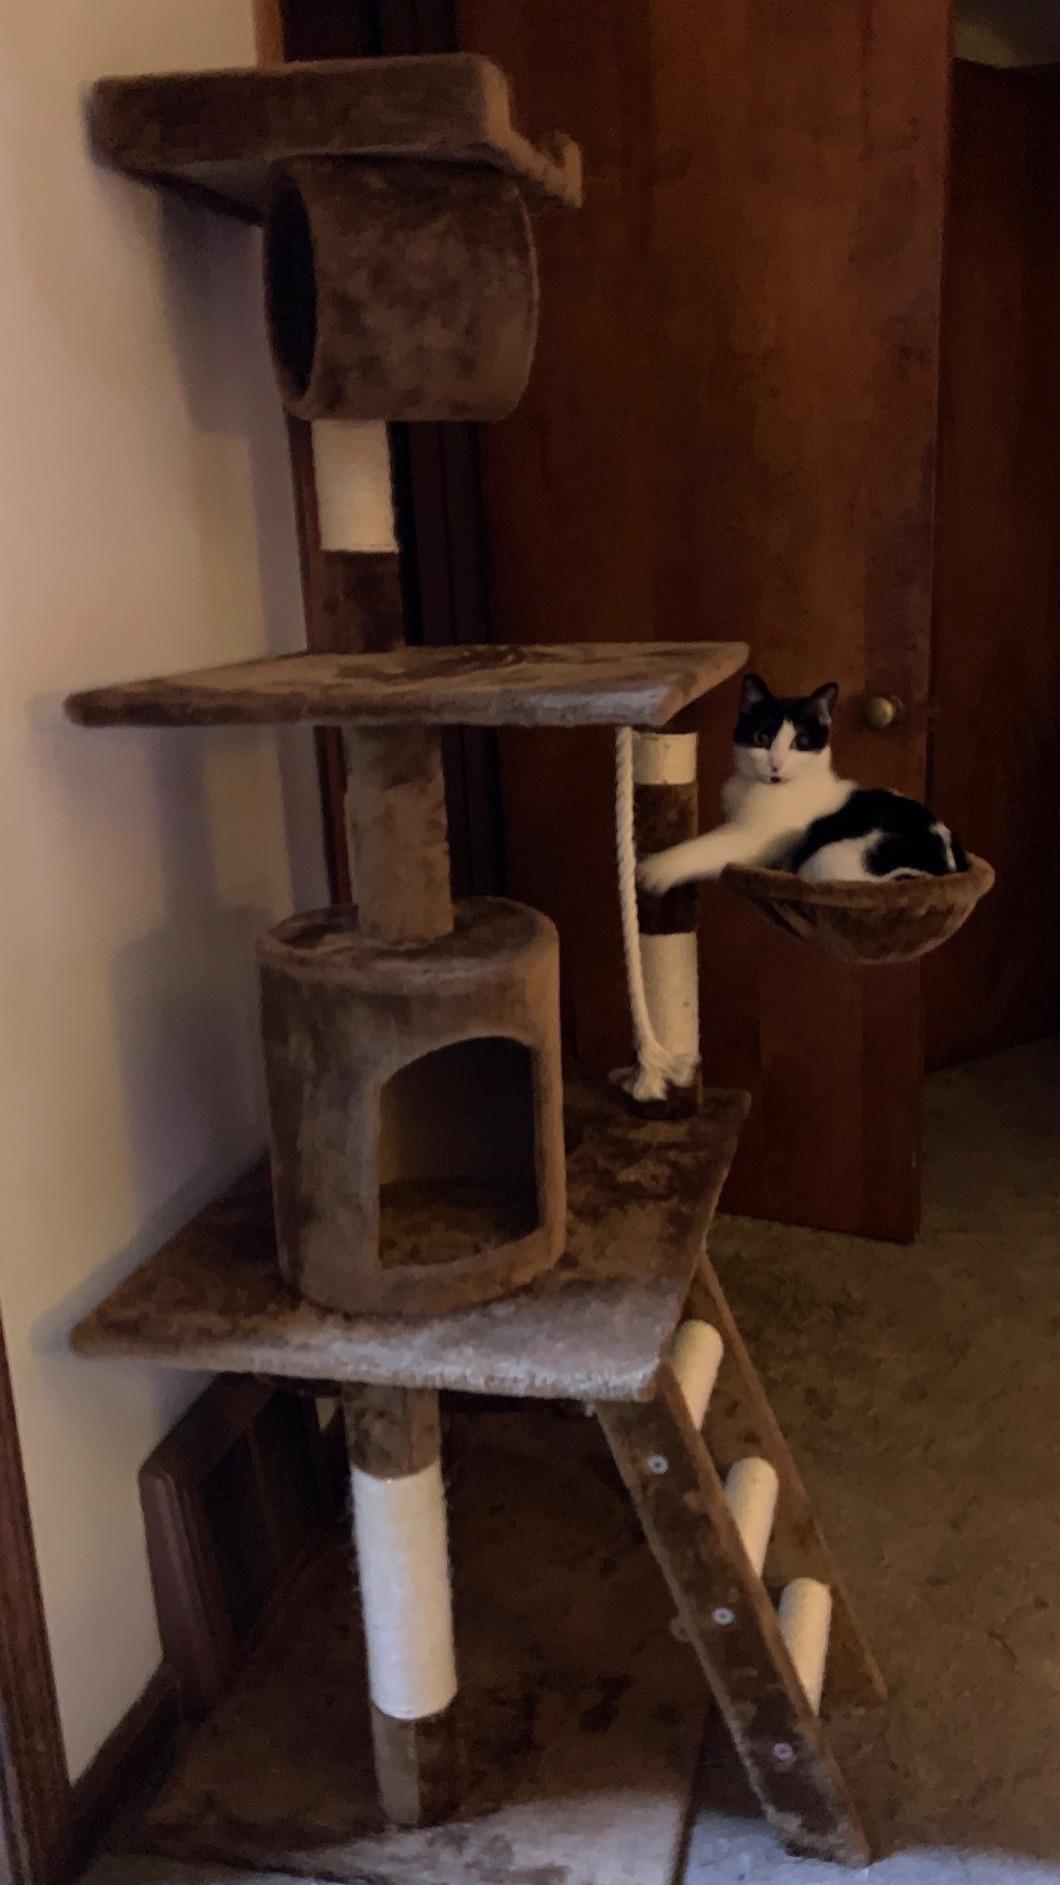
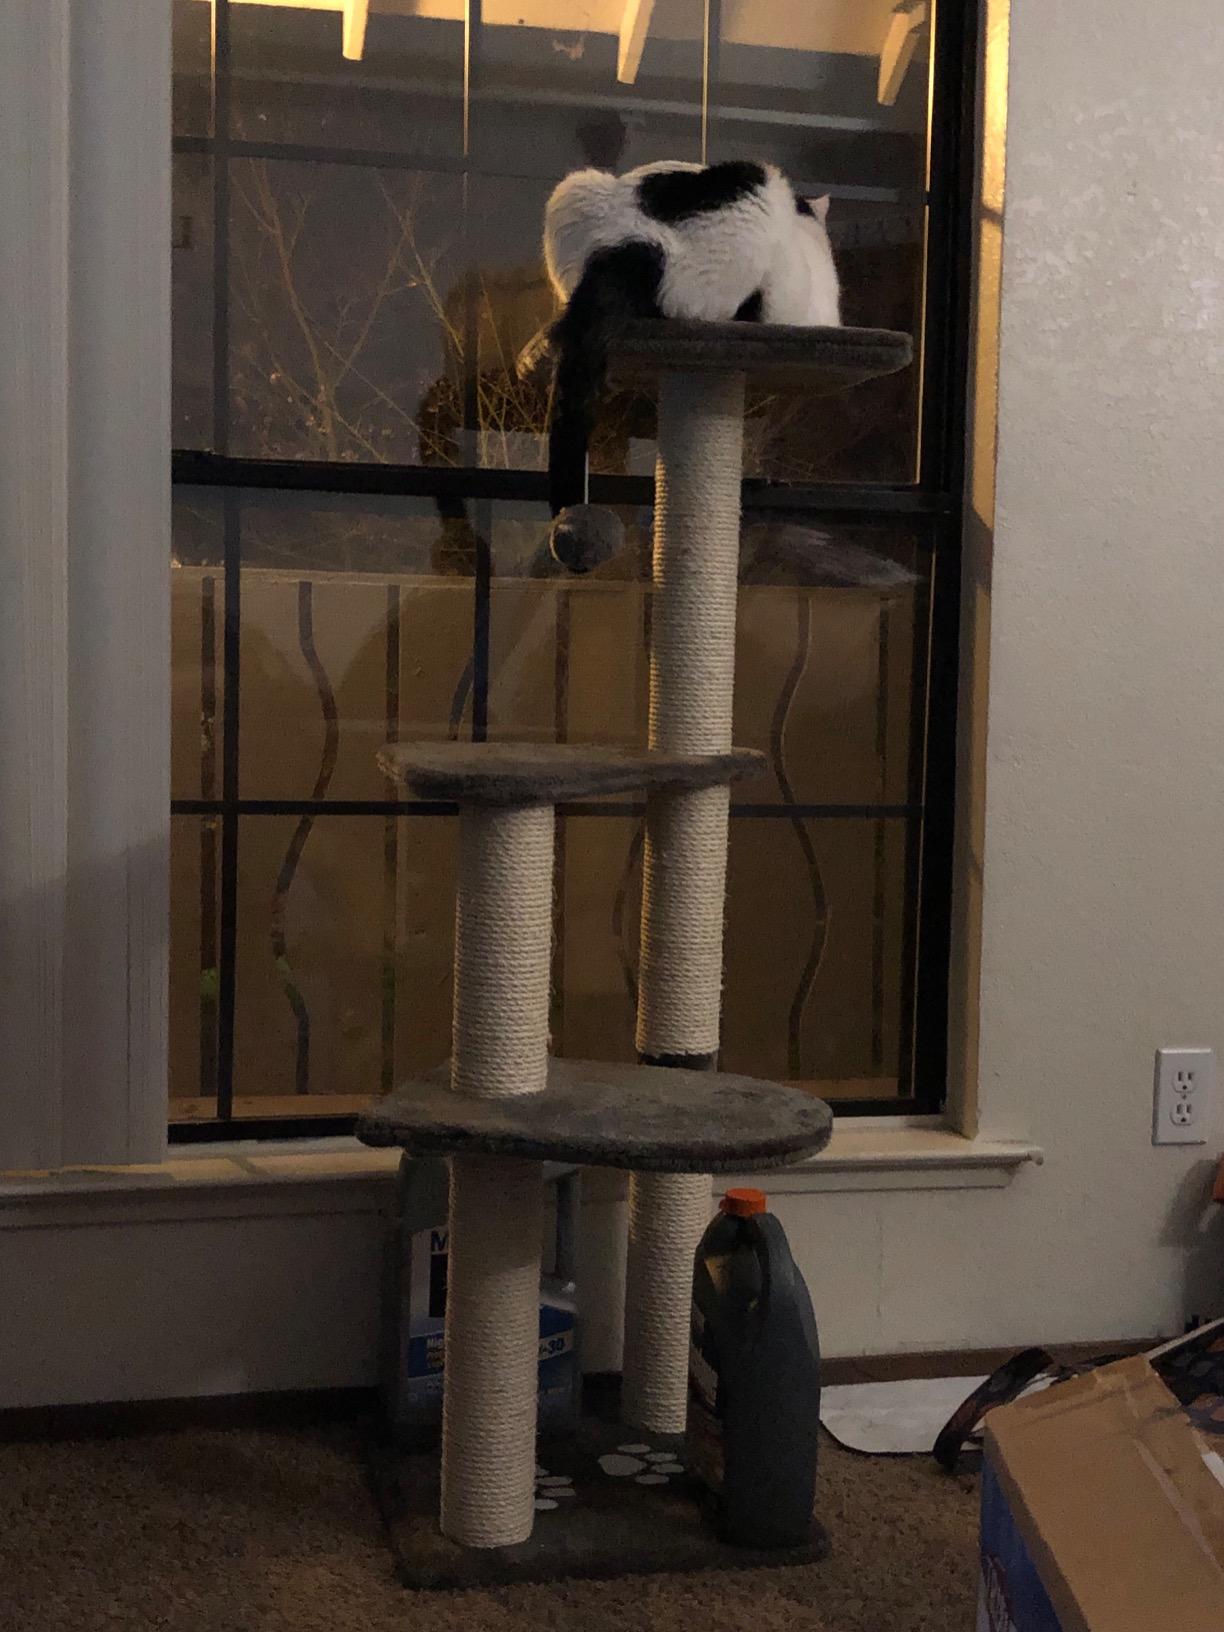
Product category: items_cat tree
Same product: no